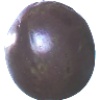
Label: Passion Fruit 1